Morden College

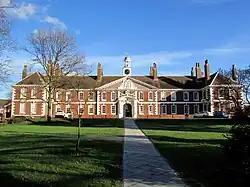

Morden College is a charity which has been providing residential care in Blackheath, south-east London, England for over 300 years. Founded by philanthropist Sir John Morden in 1695 as a home for "poor Merchants", Morden College was built to a design sometimes attributed to Sir Christopher Wren. The original college buildings were intended to house 40 single or widowed men. Since expanded, today Morden College is a Grade I listed building and functions as a retirement home. In October 2023, its day centre, the John Morden Centre, won the Stirling Prize for architecture.